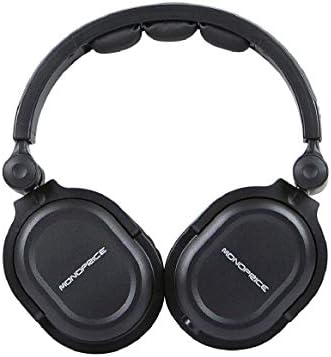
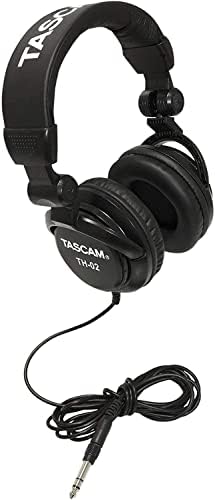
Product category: headphones
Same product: no